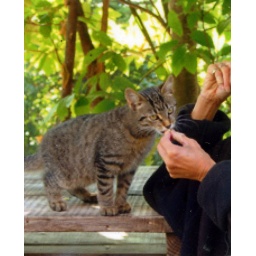
he is my first cat i found from the mountain in France.,and took him to Belgium,